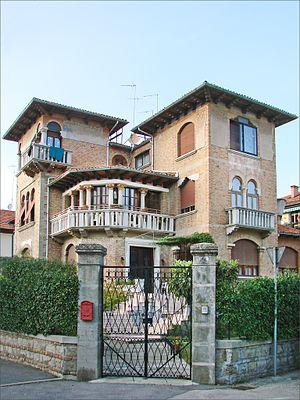
Attilio Perez est un architecte italien adepte du Stile Liberty.